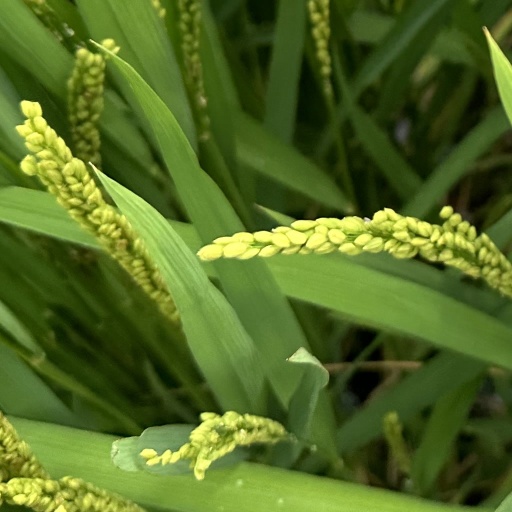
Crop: rice